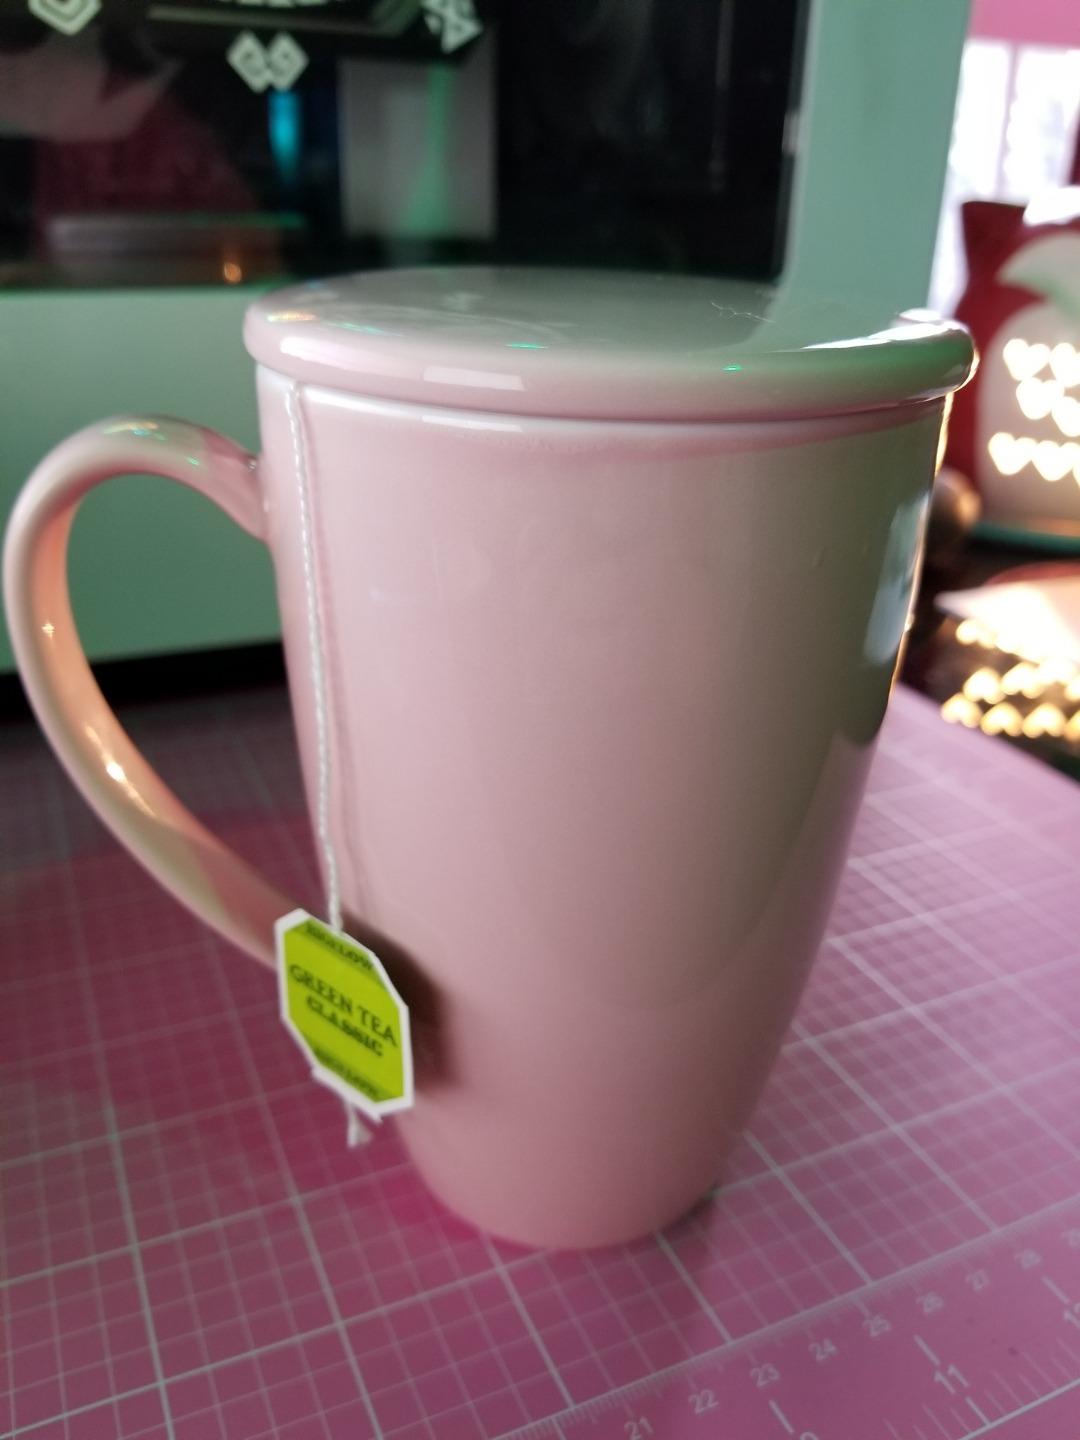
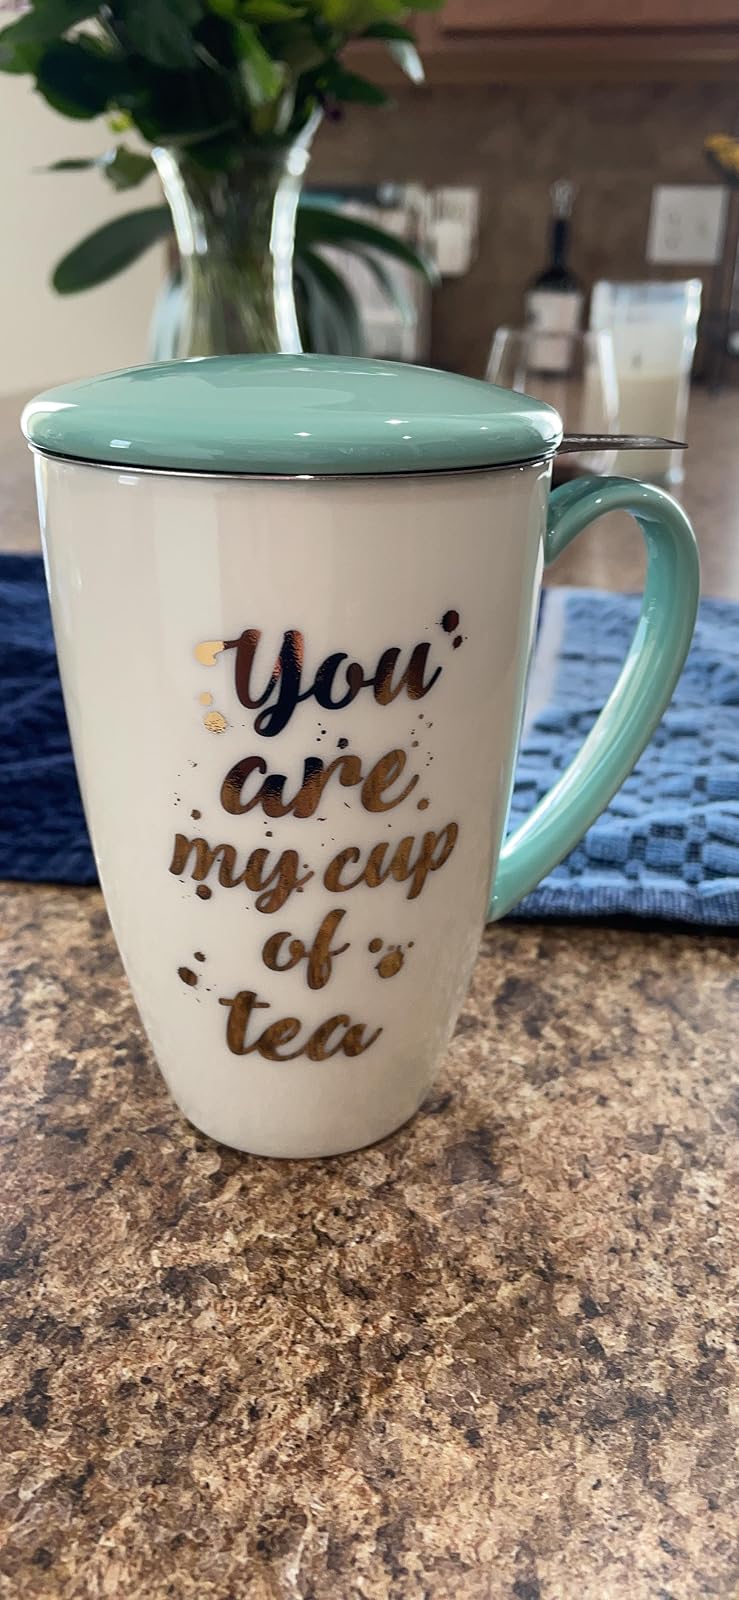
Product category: items_mug
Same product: no